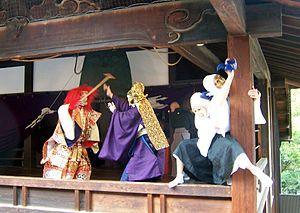
Le mibu-kyōgen, aussi appelé nenbutsu-kyōgen, est un genre théâtral traditionnel japonais basé sur la pantomime et inspiré des enseignements du bouddhisme. Dans sa forme et dans son esprit, il est très proche du théâtre kyōgen, la principale différence étant que les acteurs ne prononcent pas une parole dans le mibu-kyōgen. Ainsi, l’histoire est entièrement mimée par les acteurs, les mouvements du corps et des mains étant exagérés pour être explicites. De plus, tous les acteurs portent des masques à l’instar d’une partie des acteurs du théâtre kyōgen et du théâtre nô, ainsi que des costumes traditionnels. Enfin, les rôles sont interprétés par des hommes, y compris les rôles féminins.